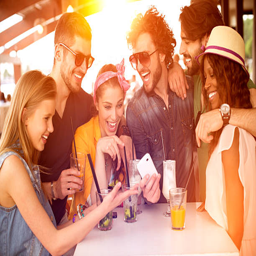
friends having fun at the bar